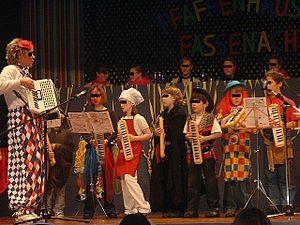
Le mélodica est un instrument de musique à vent, plus précisément à anches libres. Il s'apparente dans son mode de fonctionnement à un harmonica, mais à la différence de celui-ci, il comporte un clavier, qui peut avoir une portée d'une octave et demie à trois octaves. Le son est obtenu en soufflant dans l'embouchure de l'instrument, située sur le côté du clavier. La pression d'une touche permet alors à l'air de passer à travers l'anche correspondante et d'obtenir une note.